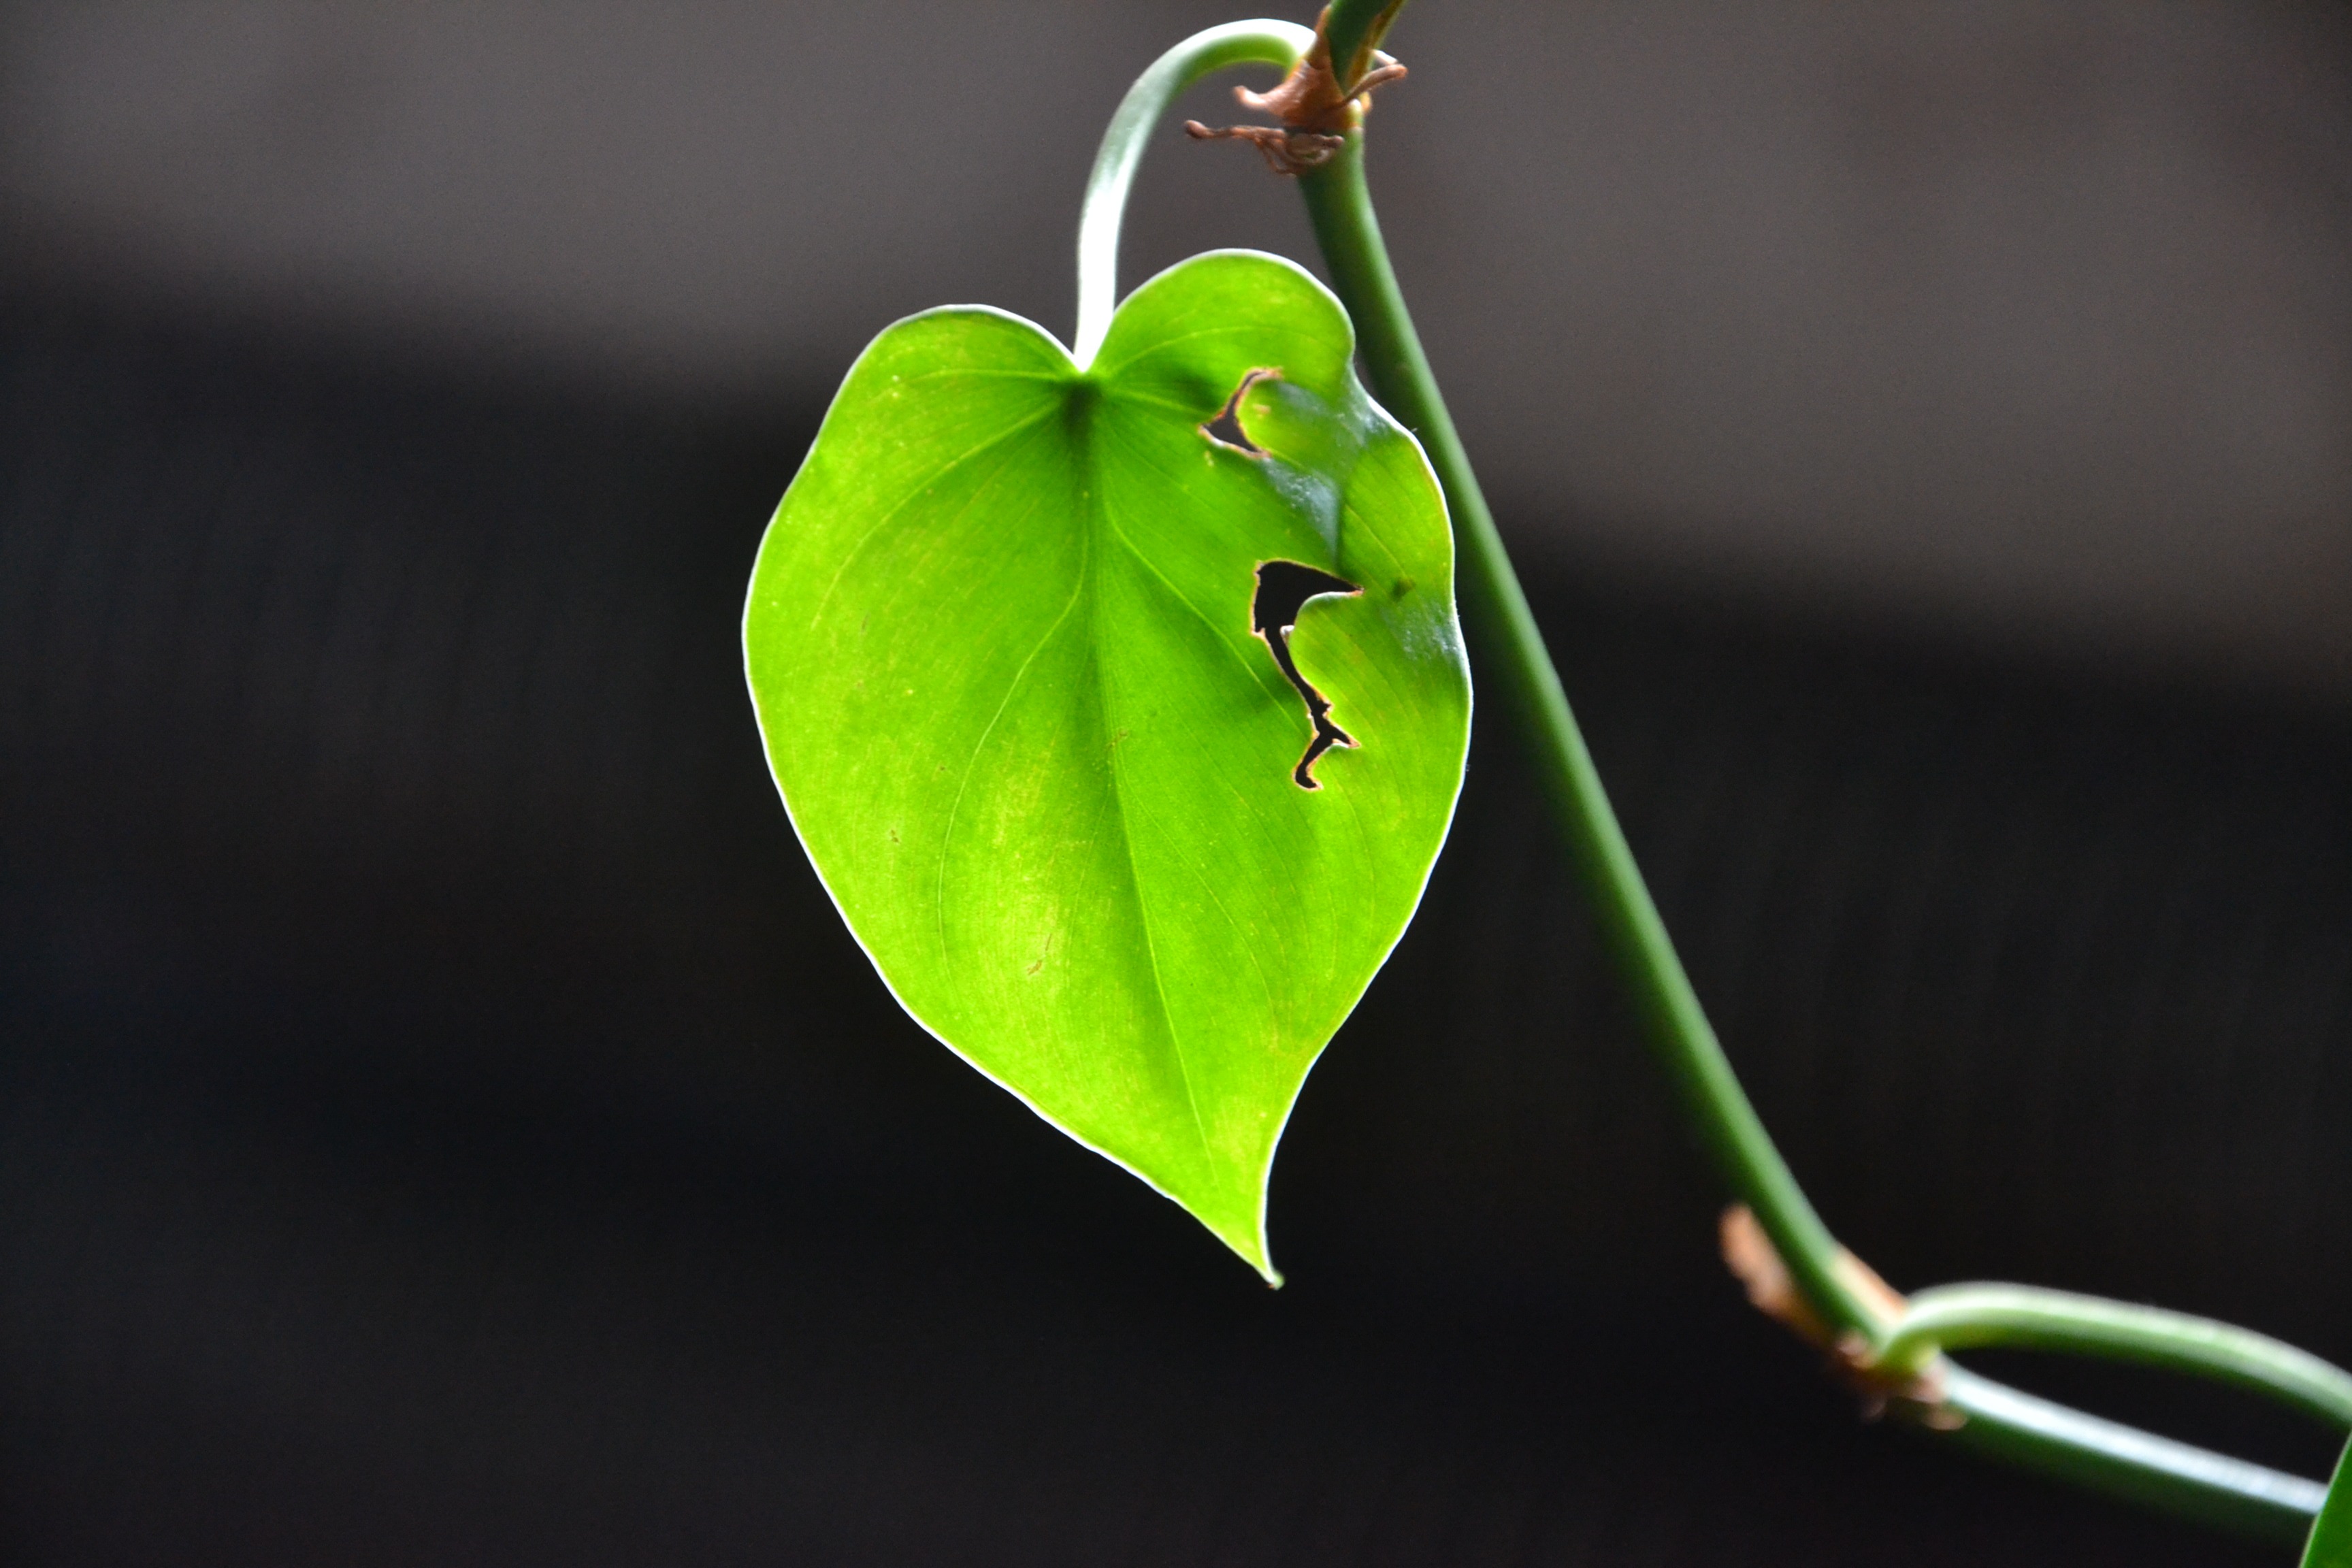
nature, branch, plant, leaf, flower, foliage, green, botany, yellow, flora, plants, close up, flower pot, potted, beauty, bud, macro photography, flowering plant, plant stem, land plant